Lycée La Fontaine (Paris)

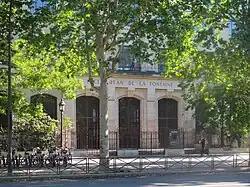

Lycée Jean-de-La-Fontaine is a lycée in the 16th arrondissement of Paris, France.